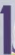
Number: 1